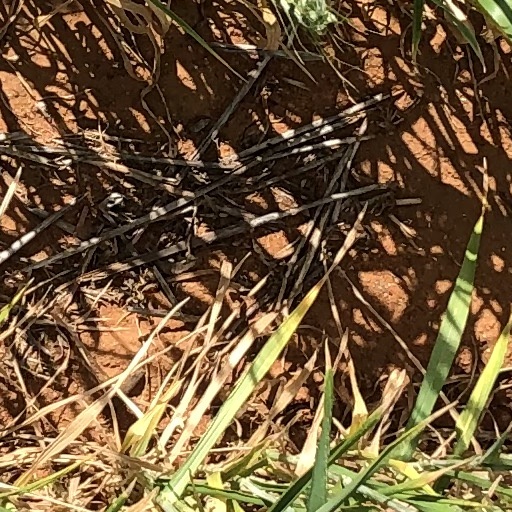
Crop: wheat